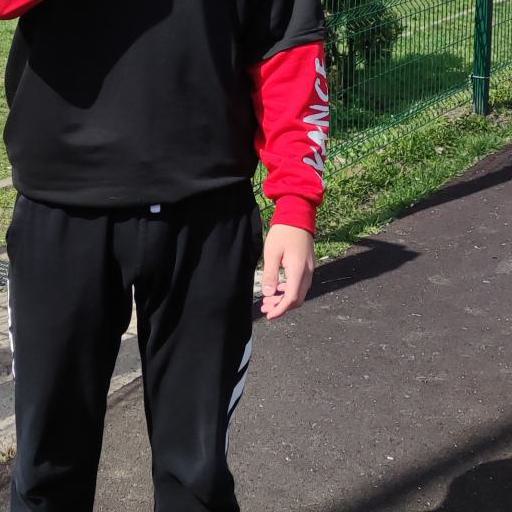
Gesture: no_gesture